Foreign interventions by the United States

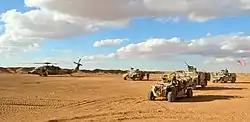
A landing zone in al-Tanf, Syria during the U.S. intervention in the Syrian civil war.

During the Kosovo War, the Police of Serbia and the Yugoslav army carried out an ethnic cleansing of Albanians in the former Federal Republic of Yugoslavia. Several attempts were made by the UN and NATO to end the war, including the Rambouillet Agreement, but Yugoslavia refused to sign. As a result of the continued cleansing, NATO launched a bombing campaign against the country in 1999 with U.S. involvement, nicknamed Operation Allied Force.